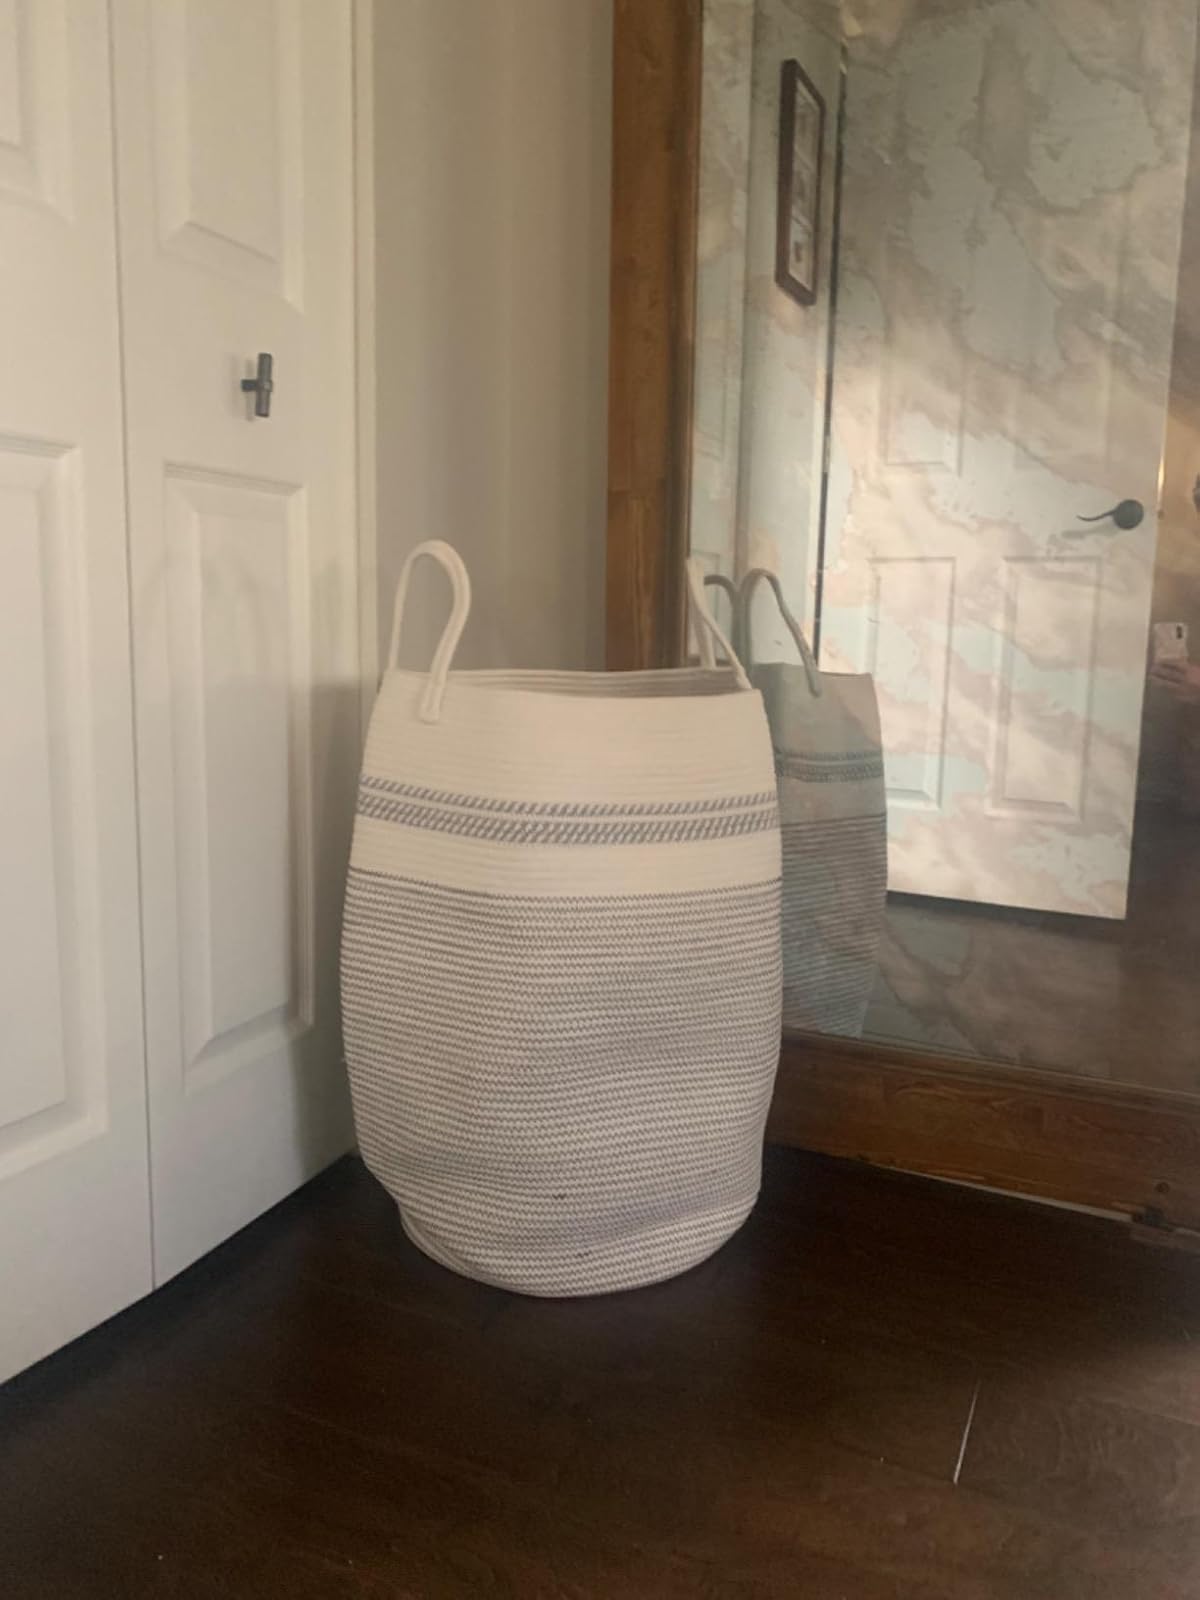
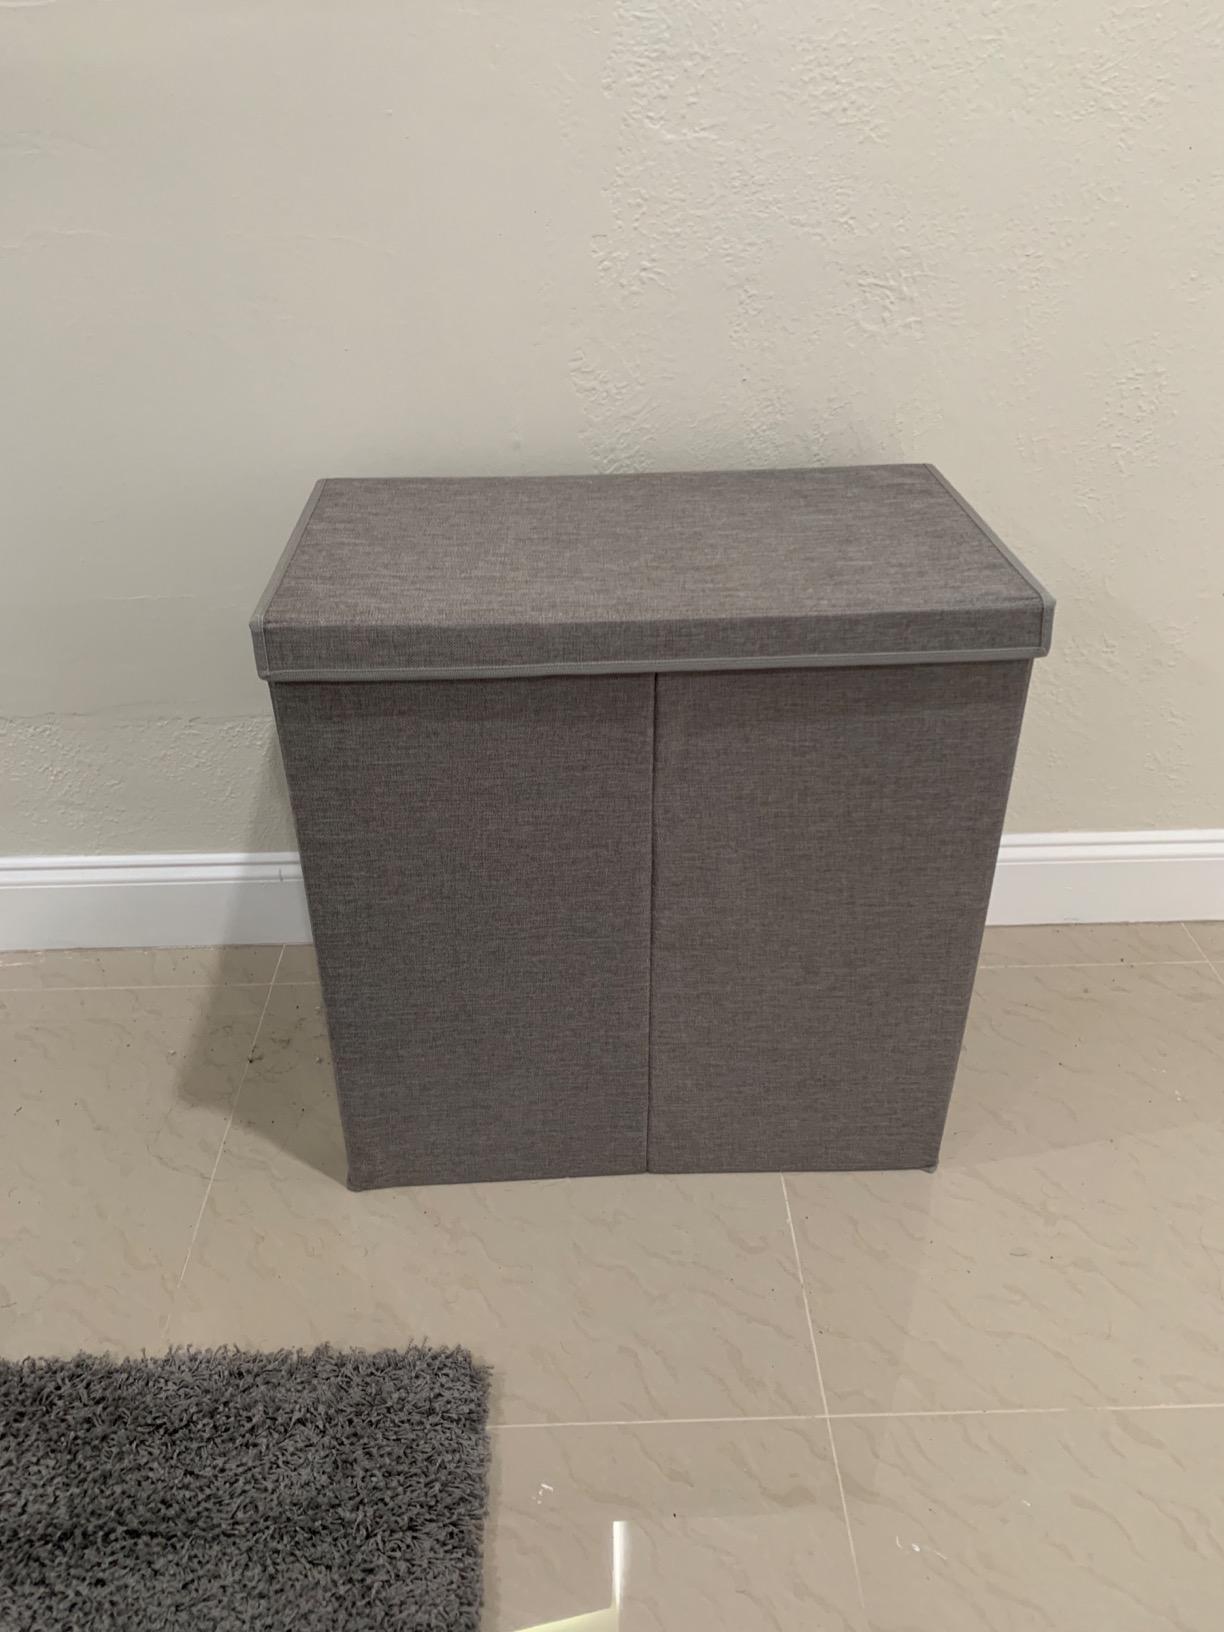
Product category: items_hamper
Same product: no